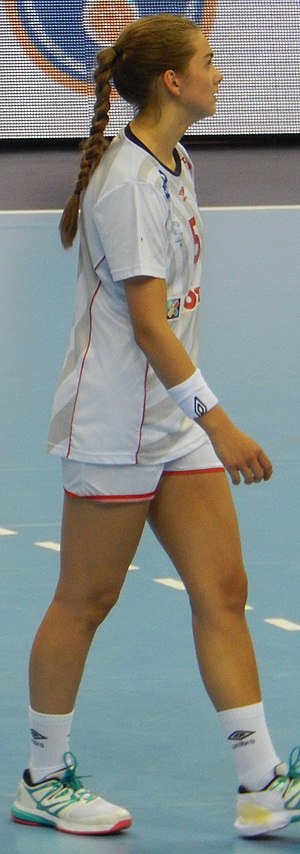
Helene Fauske
250px
Helene Gigstad Fauske er en norsk håndboldspiller, der spiller for Herning-Ikast Håndbold og Norges kvindehåndboldlandshold.